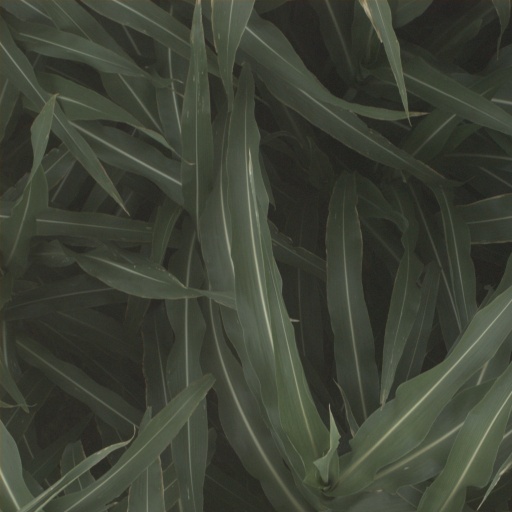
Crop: sorghum